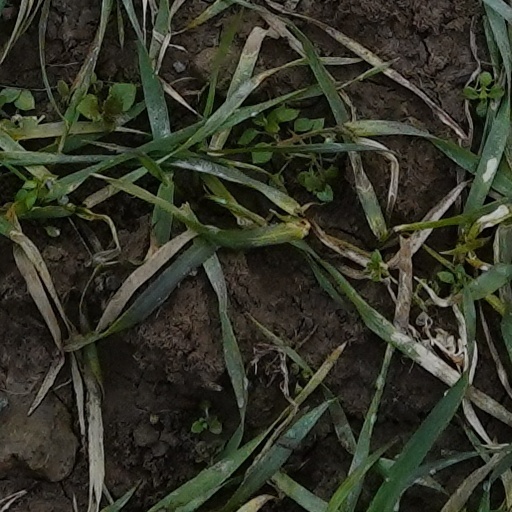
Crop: wheat